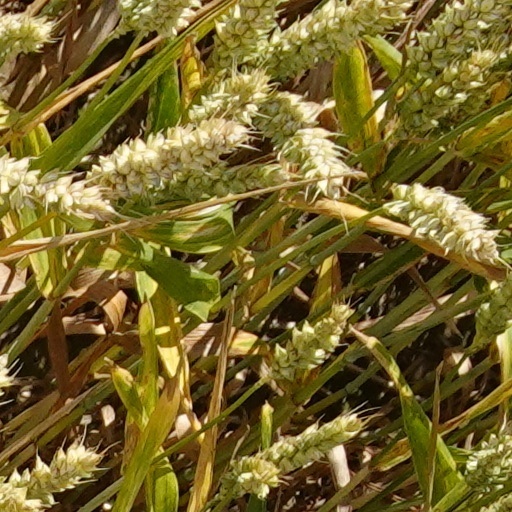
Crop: wheat